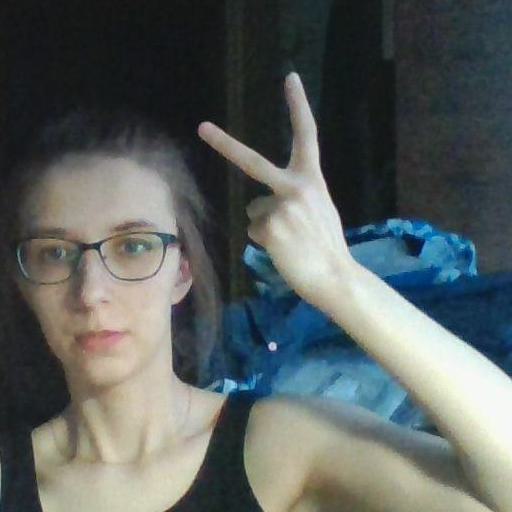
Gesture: peace_inverted